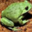
Label: frog